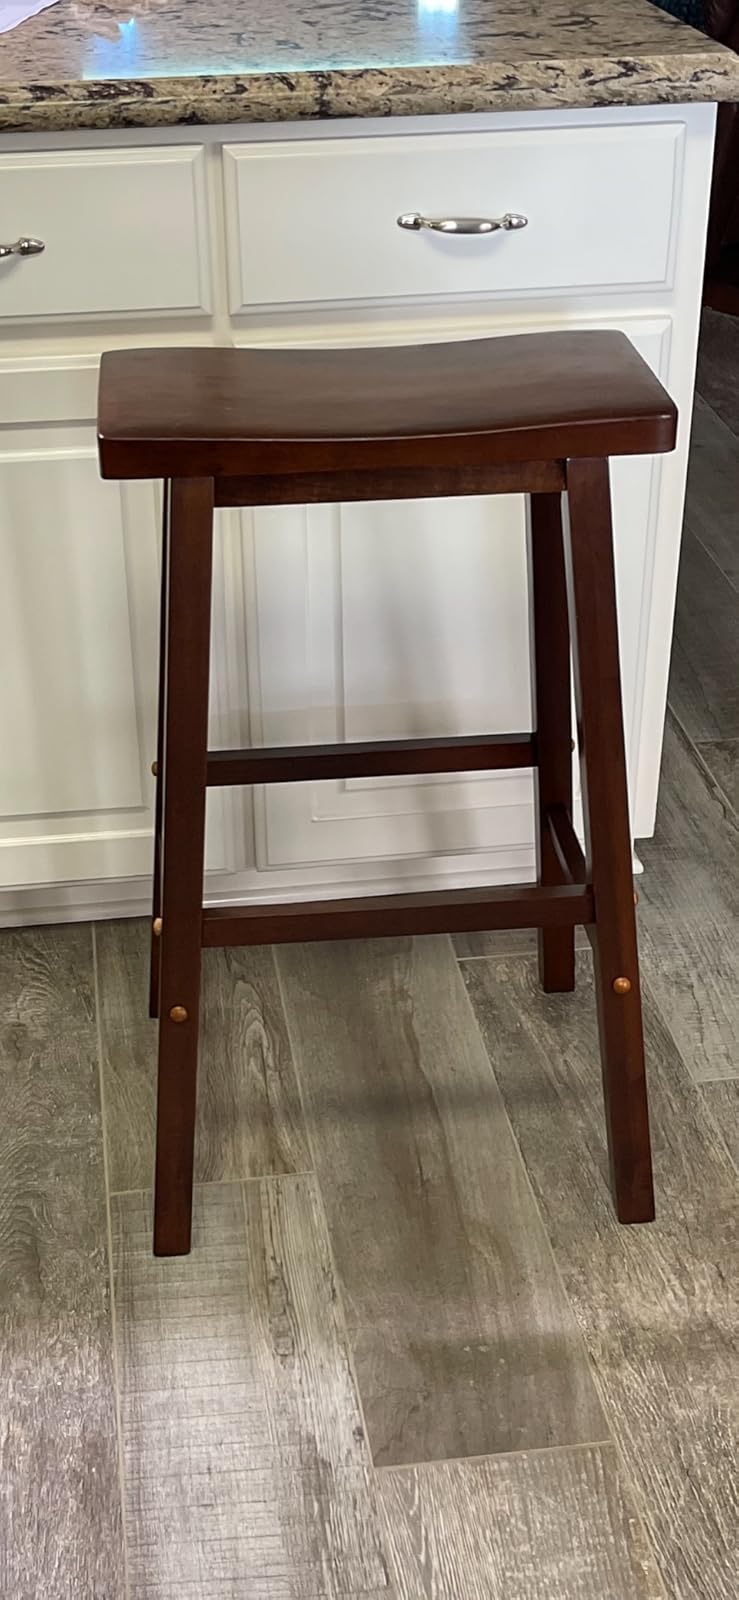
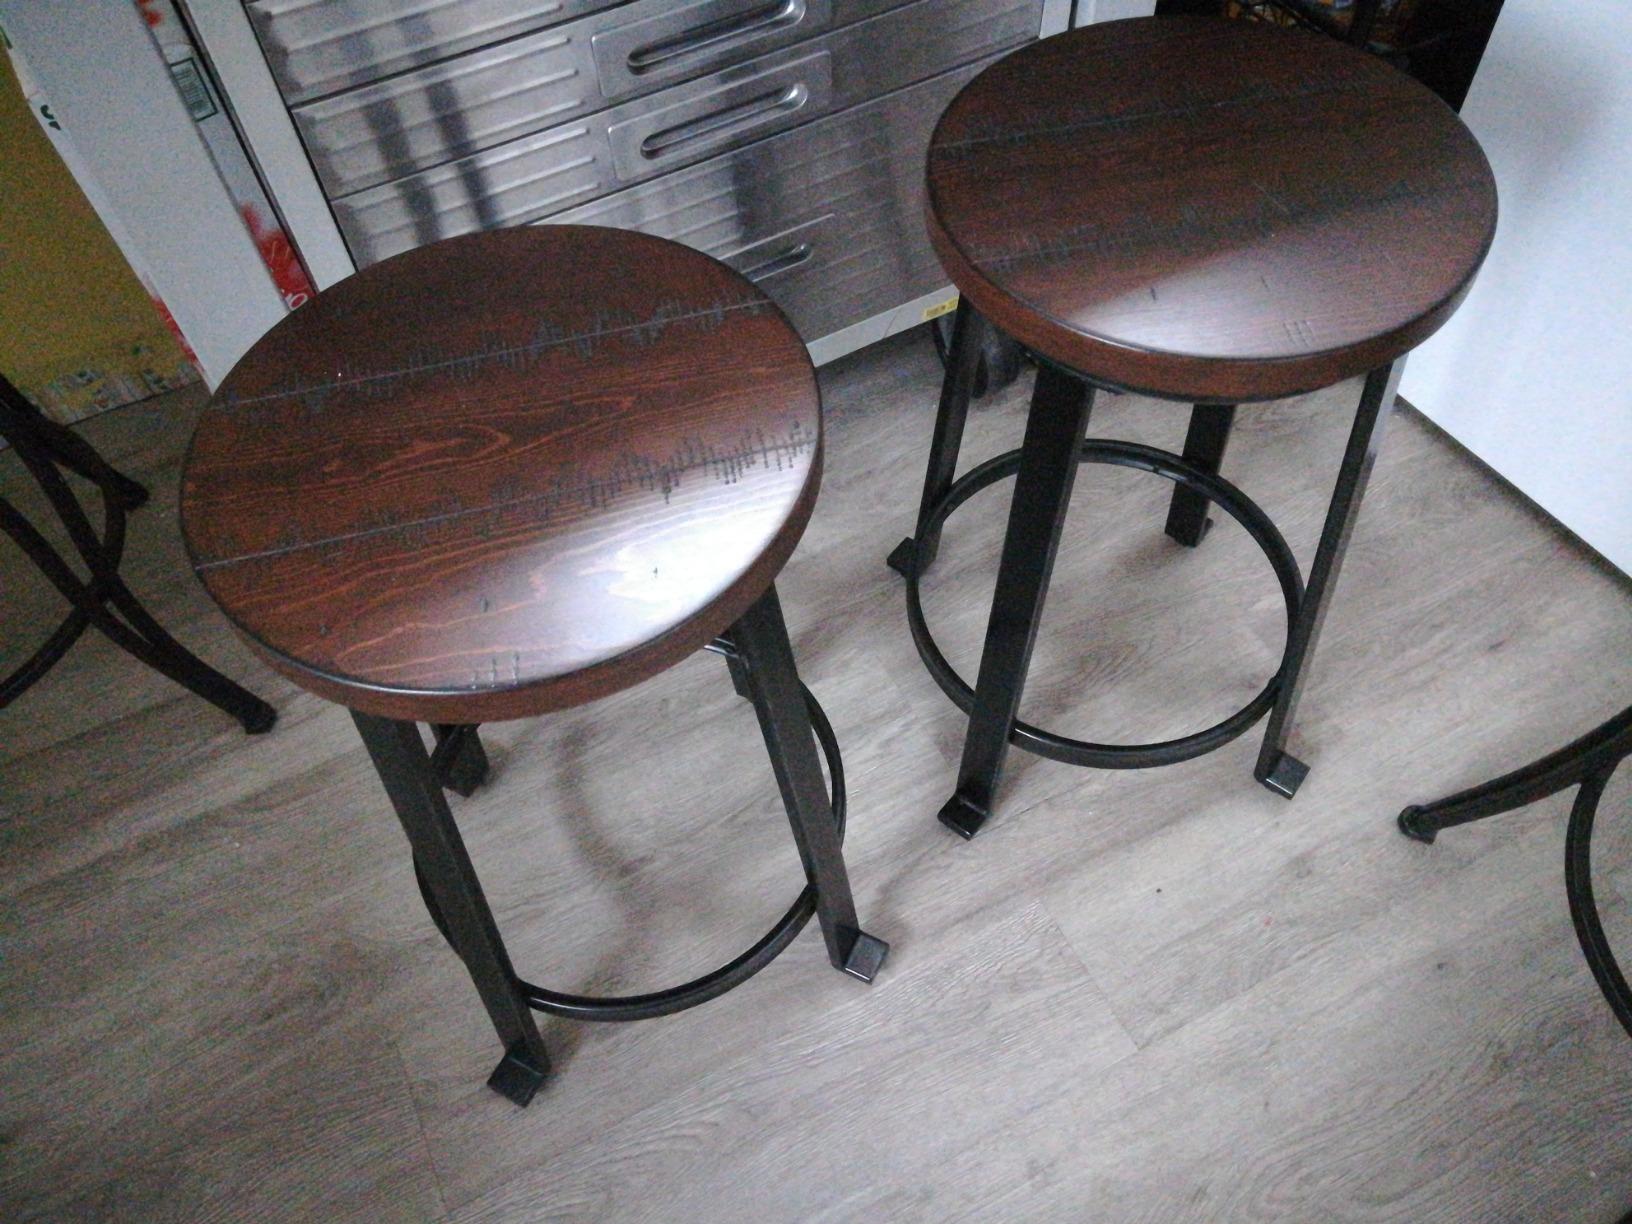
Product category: stool
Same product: no